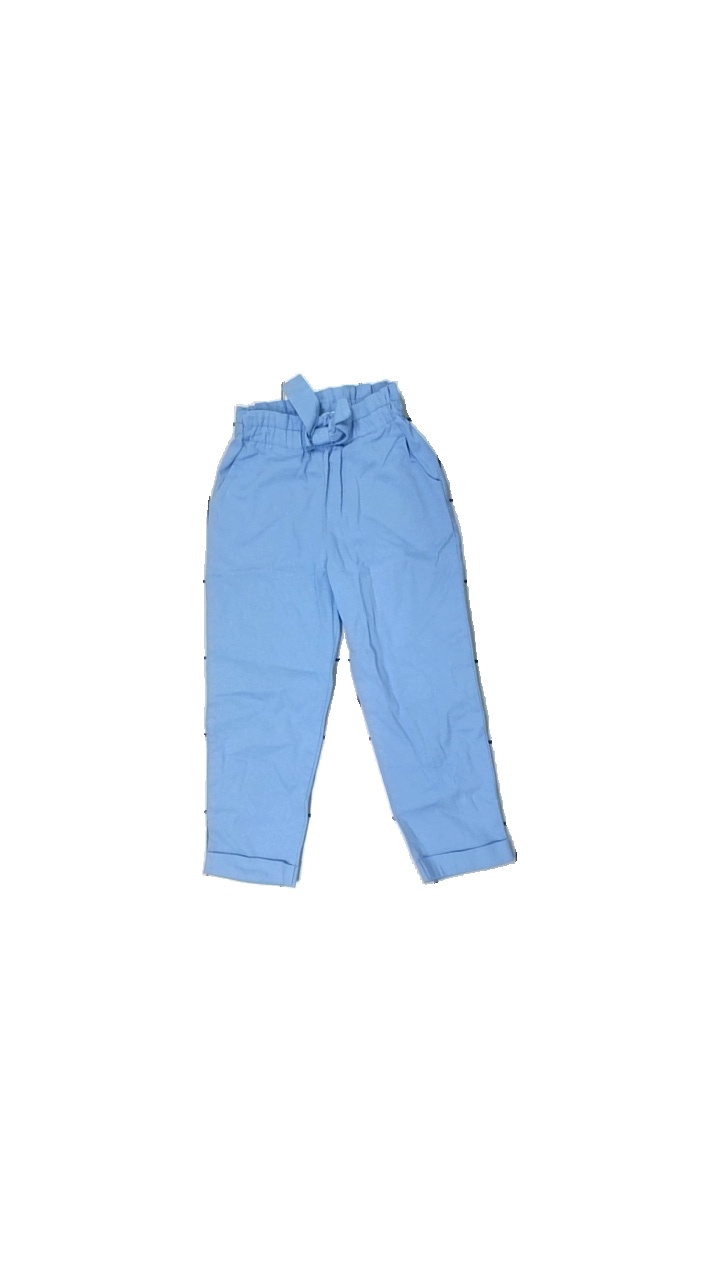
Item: Trousers (Children)
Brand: Amy & Lucy
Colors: Blue
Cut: Regular
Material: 100% cott
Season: All
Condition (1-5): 3
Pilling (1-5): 4
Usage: Reuse
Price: <50